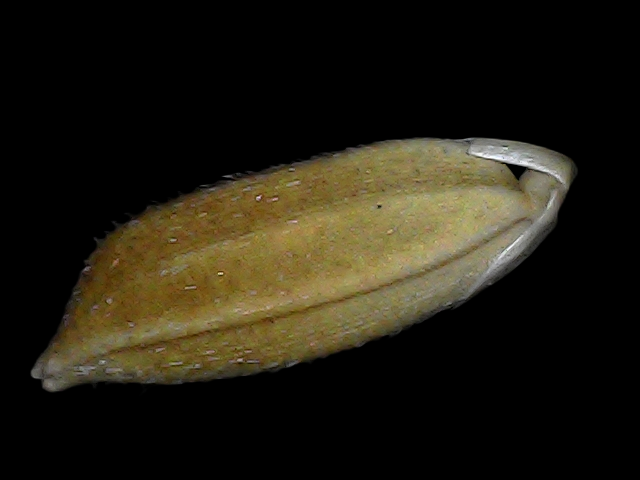
Rice variety: Bd91